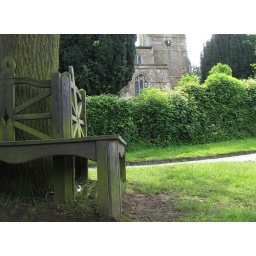
A lovely little tree seat set in the village of Foxton .